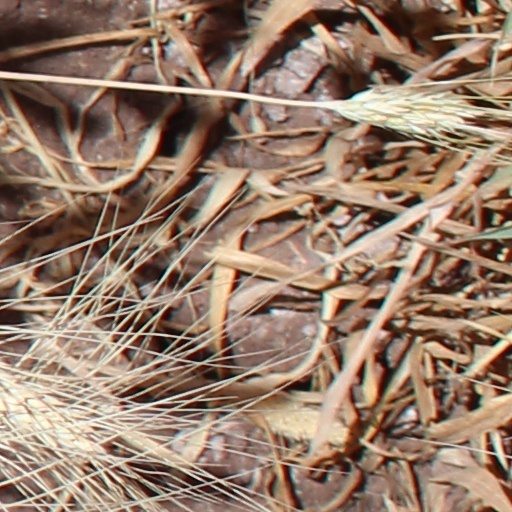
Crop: wheat